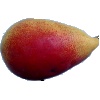
Label: Pear 2